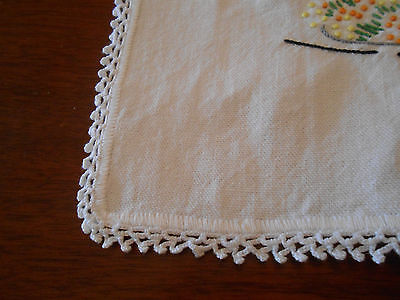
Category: table